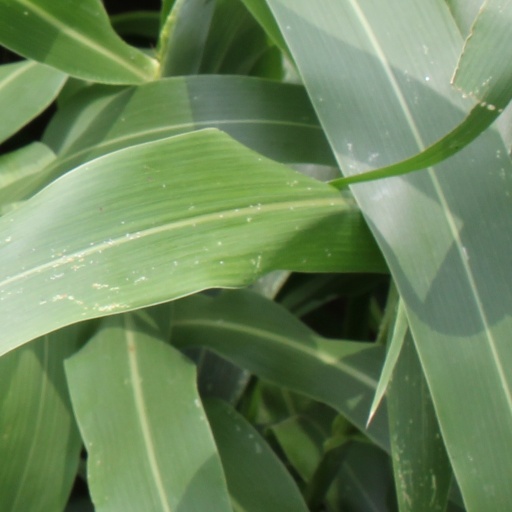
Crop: sorghum